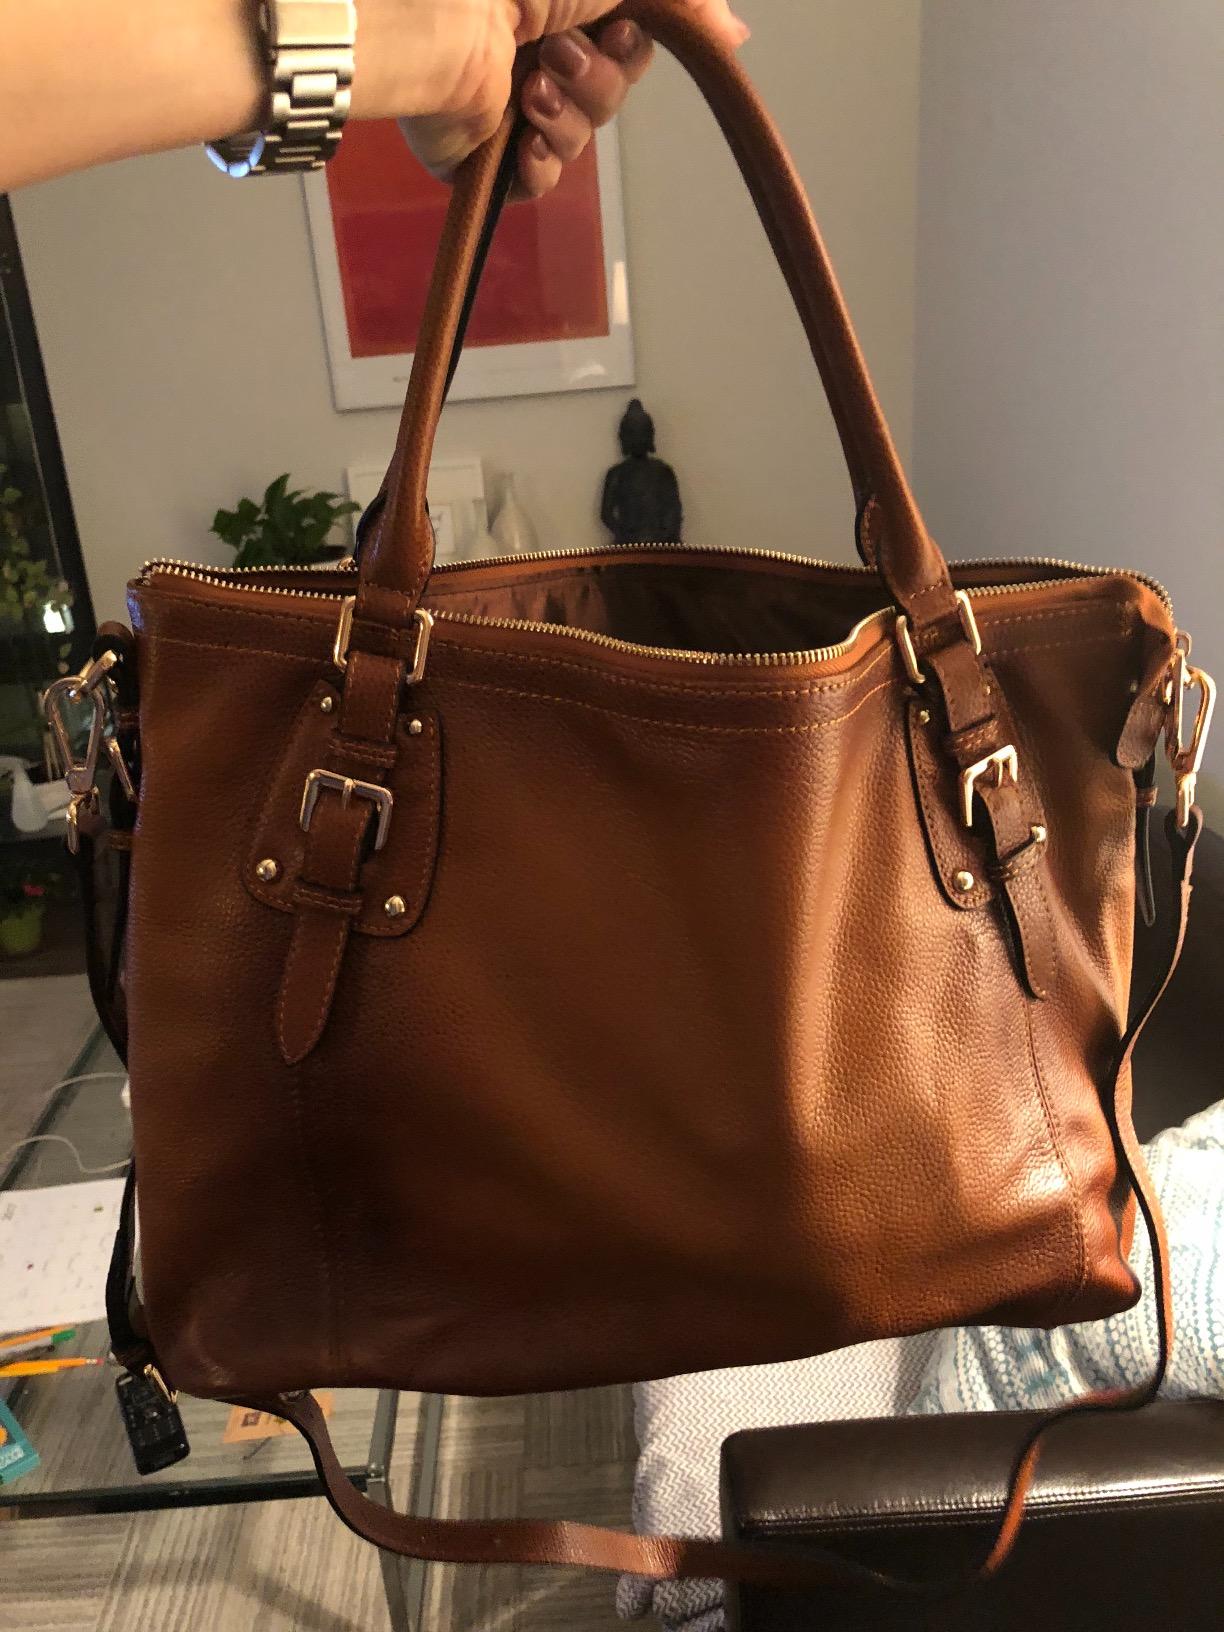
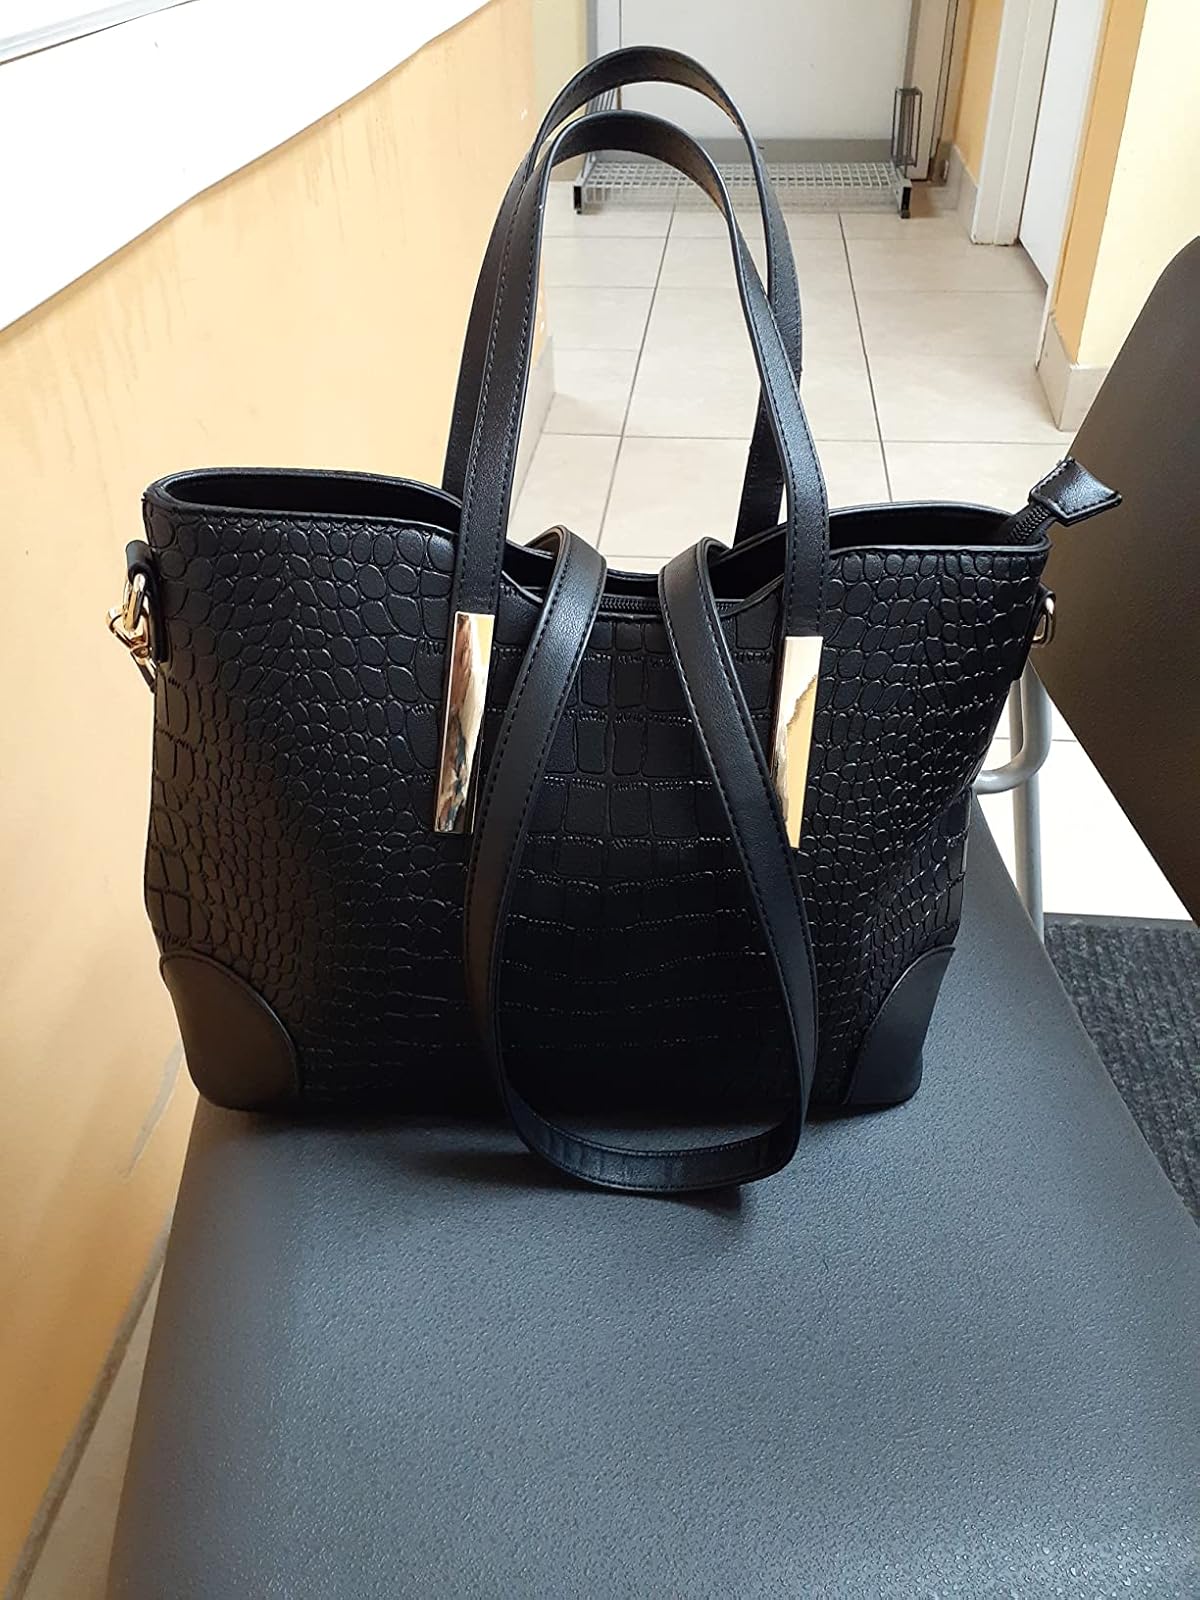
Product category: accessories_handbag
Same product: no